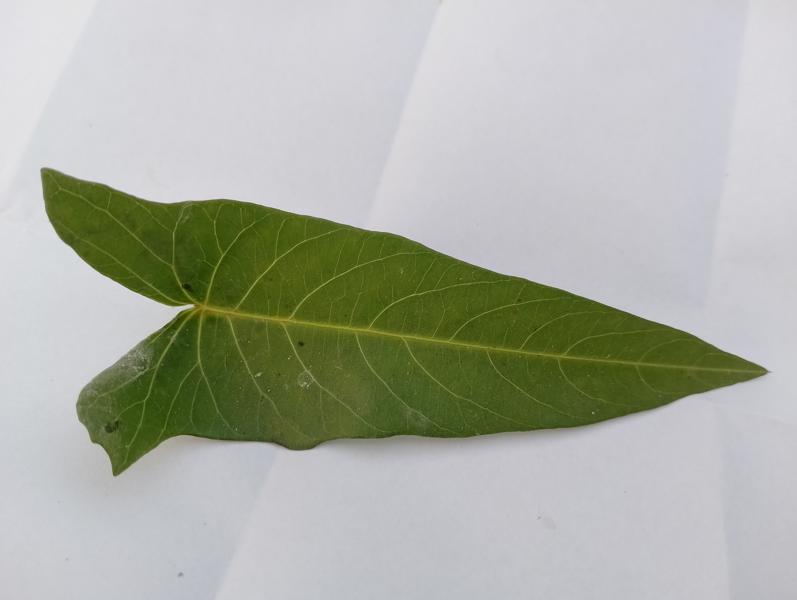
Weed species: Ipomoea aquatic